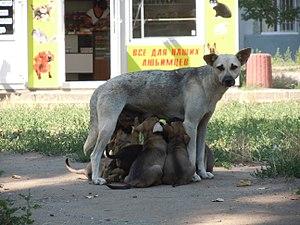
Un chien errant est un chien qui vit sans entrave ni domicile parce qu'il n'appartient à personne ou parce que le lien avec son maître est cassé, par fugue ou abandon ou parce que son maître est décédé. En Occident, le chien errant est en général rapidement sorti de son état de vagabond, soit par un humain de rencontre qui le recueille et l'adopte, soit par des spécialistes chargés de la capture des animaux errants et de leur prise en charge ultérieure, mais les chiens errants depuis un certain temps se sont habitués, autant que faire se peut, à leur nouvelle vie. Leur comportement à l'égard de l'homme dépend pour une part du degré de dépendance alimentaire et des relations qu'ils ont pu entretenir individuellement lors des dépôts de nourriture qu'ils fréquentent.